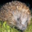
Label: porcupine